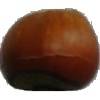
Label: nut_forest